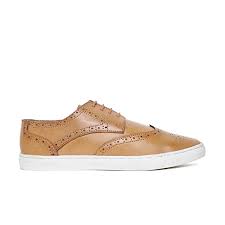
Label: Brogue